We and Our Neighbors Clubhouse

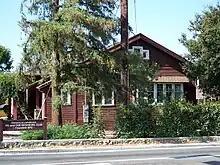
We and Our Neighbors Clubhouse in 2007

In January of 1910, builder C.H. Wheeler secured the contract for $2,650 to build the Clubhouse. He began work in February 1910, and the Clubhouse was completed in June of 1910. The We and Our Neighbors Club stands as one of the five most longstanding organizations within the California Federation of Women's Clubs. The club's records can be accessed within the California Federation of Women's Clubs archives, spanning from 1892 to 1997.